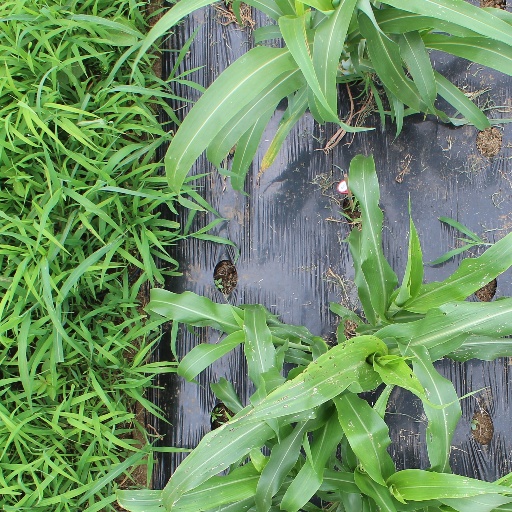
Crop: sorghum